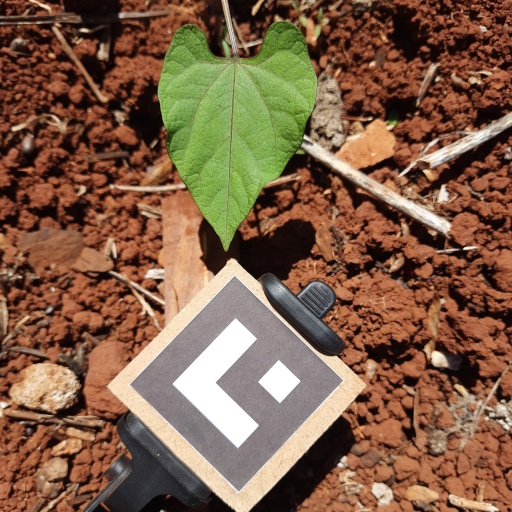
Observations: wavy surface, no eating holes, under sunlight